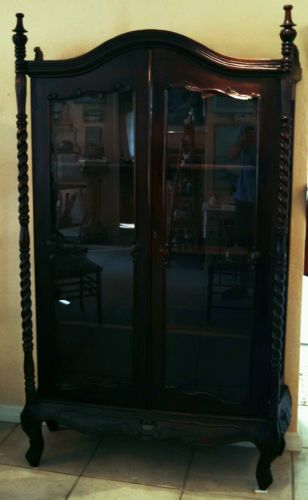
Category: cabinet